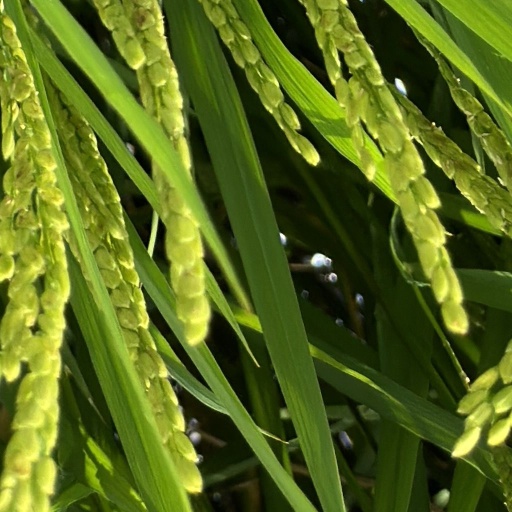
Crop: rice